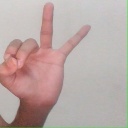
अक्षर: ण